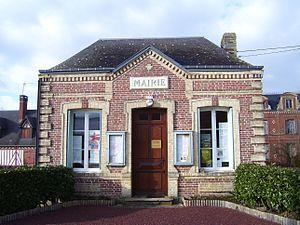
mairie de Morsan, Commune de l'Eure
Morsan est une commune française située dans le département de l'Eure, en région Normandie.